Pompiliu Constantinescu

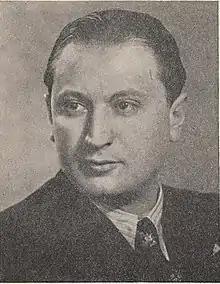
Pompiliu Constantinescu

He was born on May 17, 1901, in Bucharest, ""in a place where he saw the light of day for the first time, on Sabines Street no. 109, the son of John Constantinescu, a customs house clerk, who studied much and of Vasilica Petrescu, nephew, on his father's side, of Constantine Constantinescu, originally from the vineyard village of Ceptura, who settled in Bucharest, as a vineyard owner and merchant"" (George Călinescu).